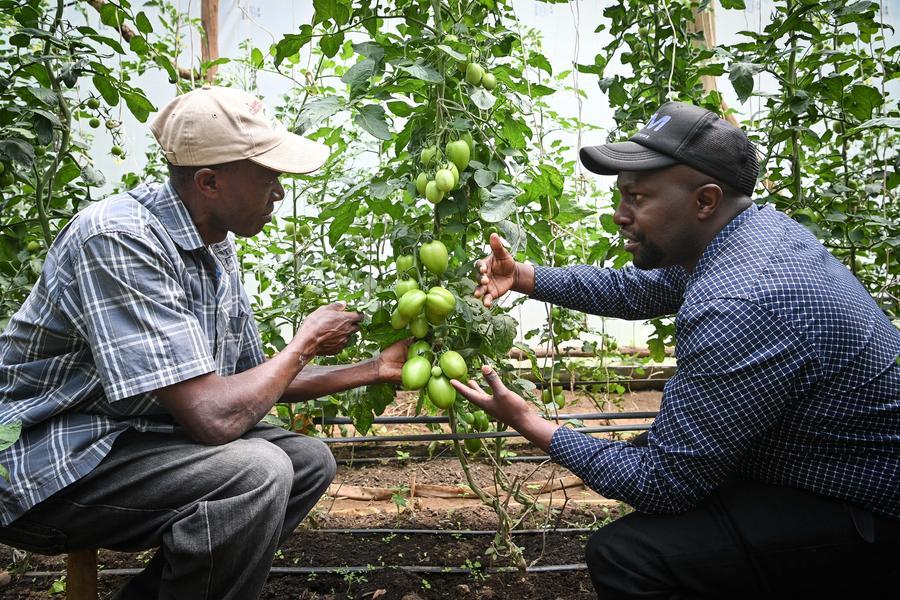
Watu wawili wamechuchumaa katika eneo lililozungukwa na mimea aina ya zao la nyanya, zilizoota na kuchipua kwa rangi ya kijani kibichi, kuashiria ni wakulima walio katika shamba hilo.